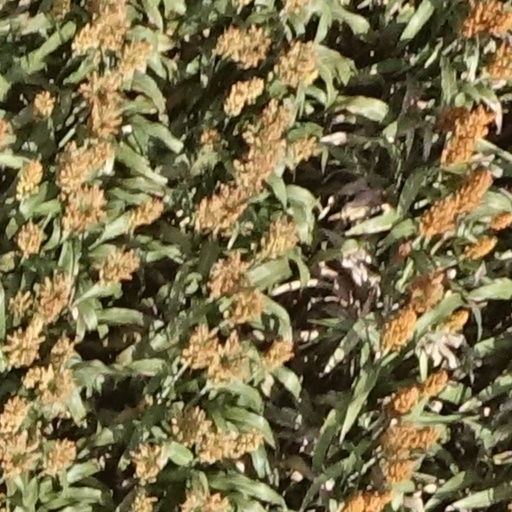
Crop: sorghum